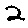
Label: 2